49th Wing

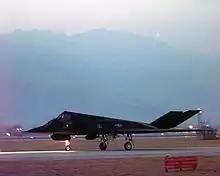
An F-117 Nighthawk taxis out for take off from Aviano Air Base, Italy, for an air strike mission in support of NATO Operation Allied Force on 24 March 1999

In early 1999, the wing deployed F-117 and their crews to Aviano Air Base, Italy and Spangdahlem Air Base, Germany from 21 February – 1 July 1999, in support of Operation Allied Force, the NATO attempt to stop ethnic cleansing in Kosovo in the former nation of Yugoslavia. In the opening phase of the operation, aimed primarily at Yugoslavia's integrated air defense system, NATO air forces conducted more than 400 sorties. During the first two night attacks, allied air forces struck 90 targets throughout Yugoslavia and in Kosovo. F-117 Nighthawks from the 8th Expeditionary Fighter Squadron participated in air strikes against targets in the Balkans during NATO operations bravely trusting in their aircraft's low observable technology struck some of the most valuable and highly guarded targets in Serbia. The F-117s successfully penetrated the heavily defended areas, which conventional aircraft could not reach.